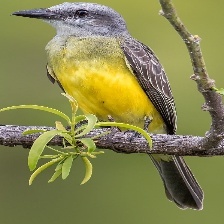
Species: TROPICAL KINGBIRD
Scientific name: TYRANNUS MELANCHOLICUS